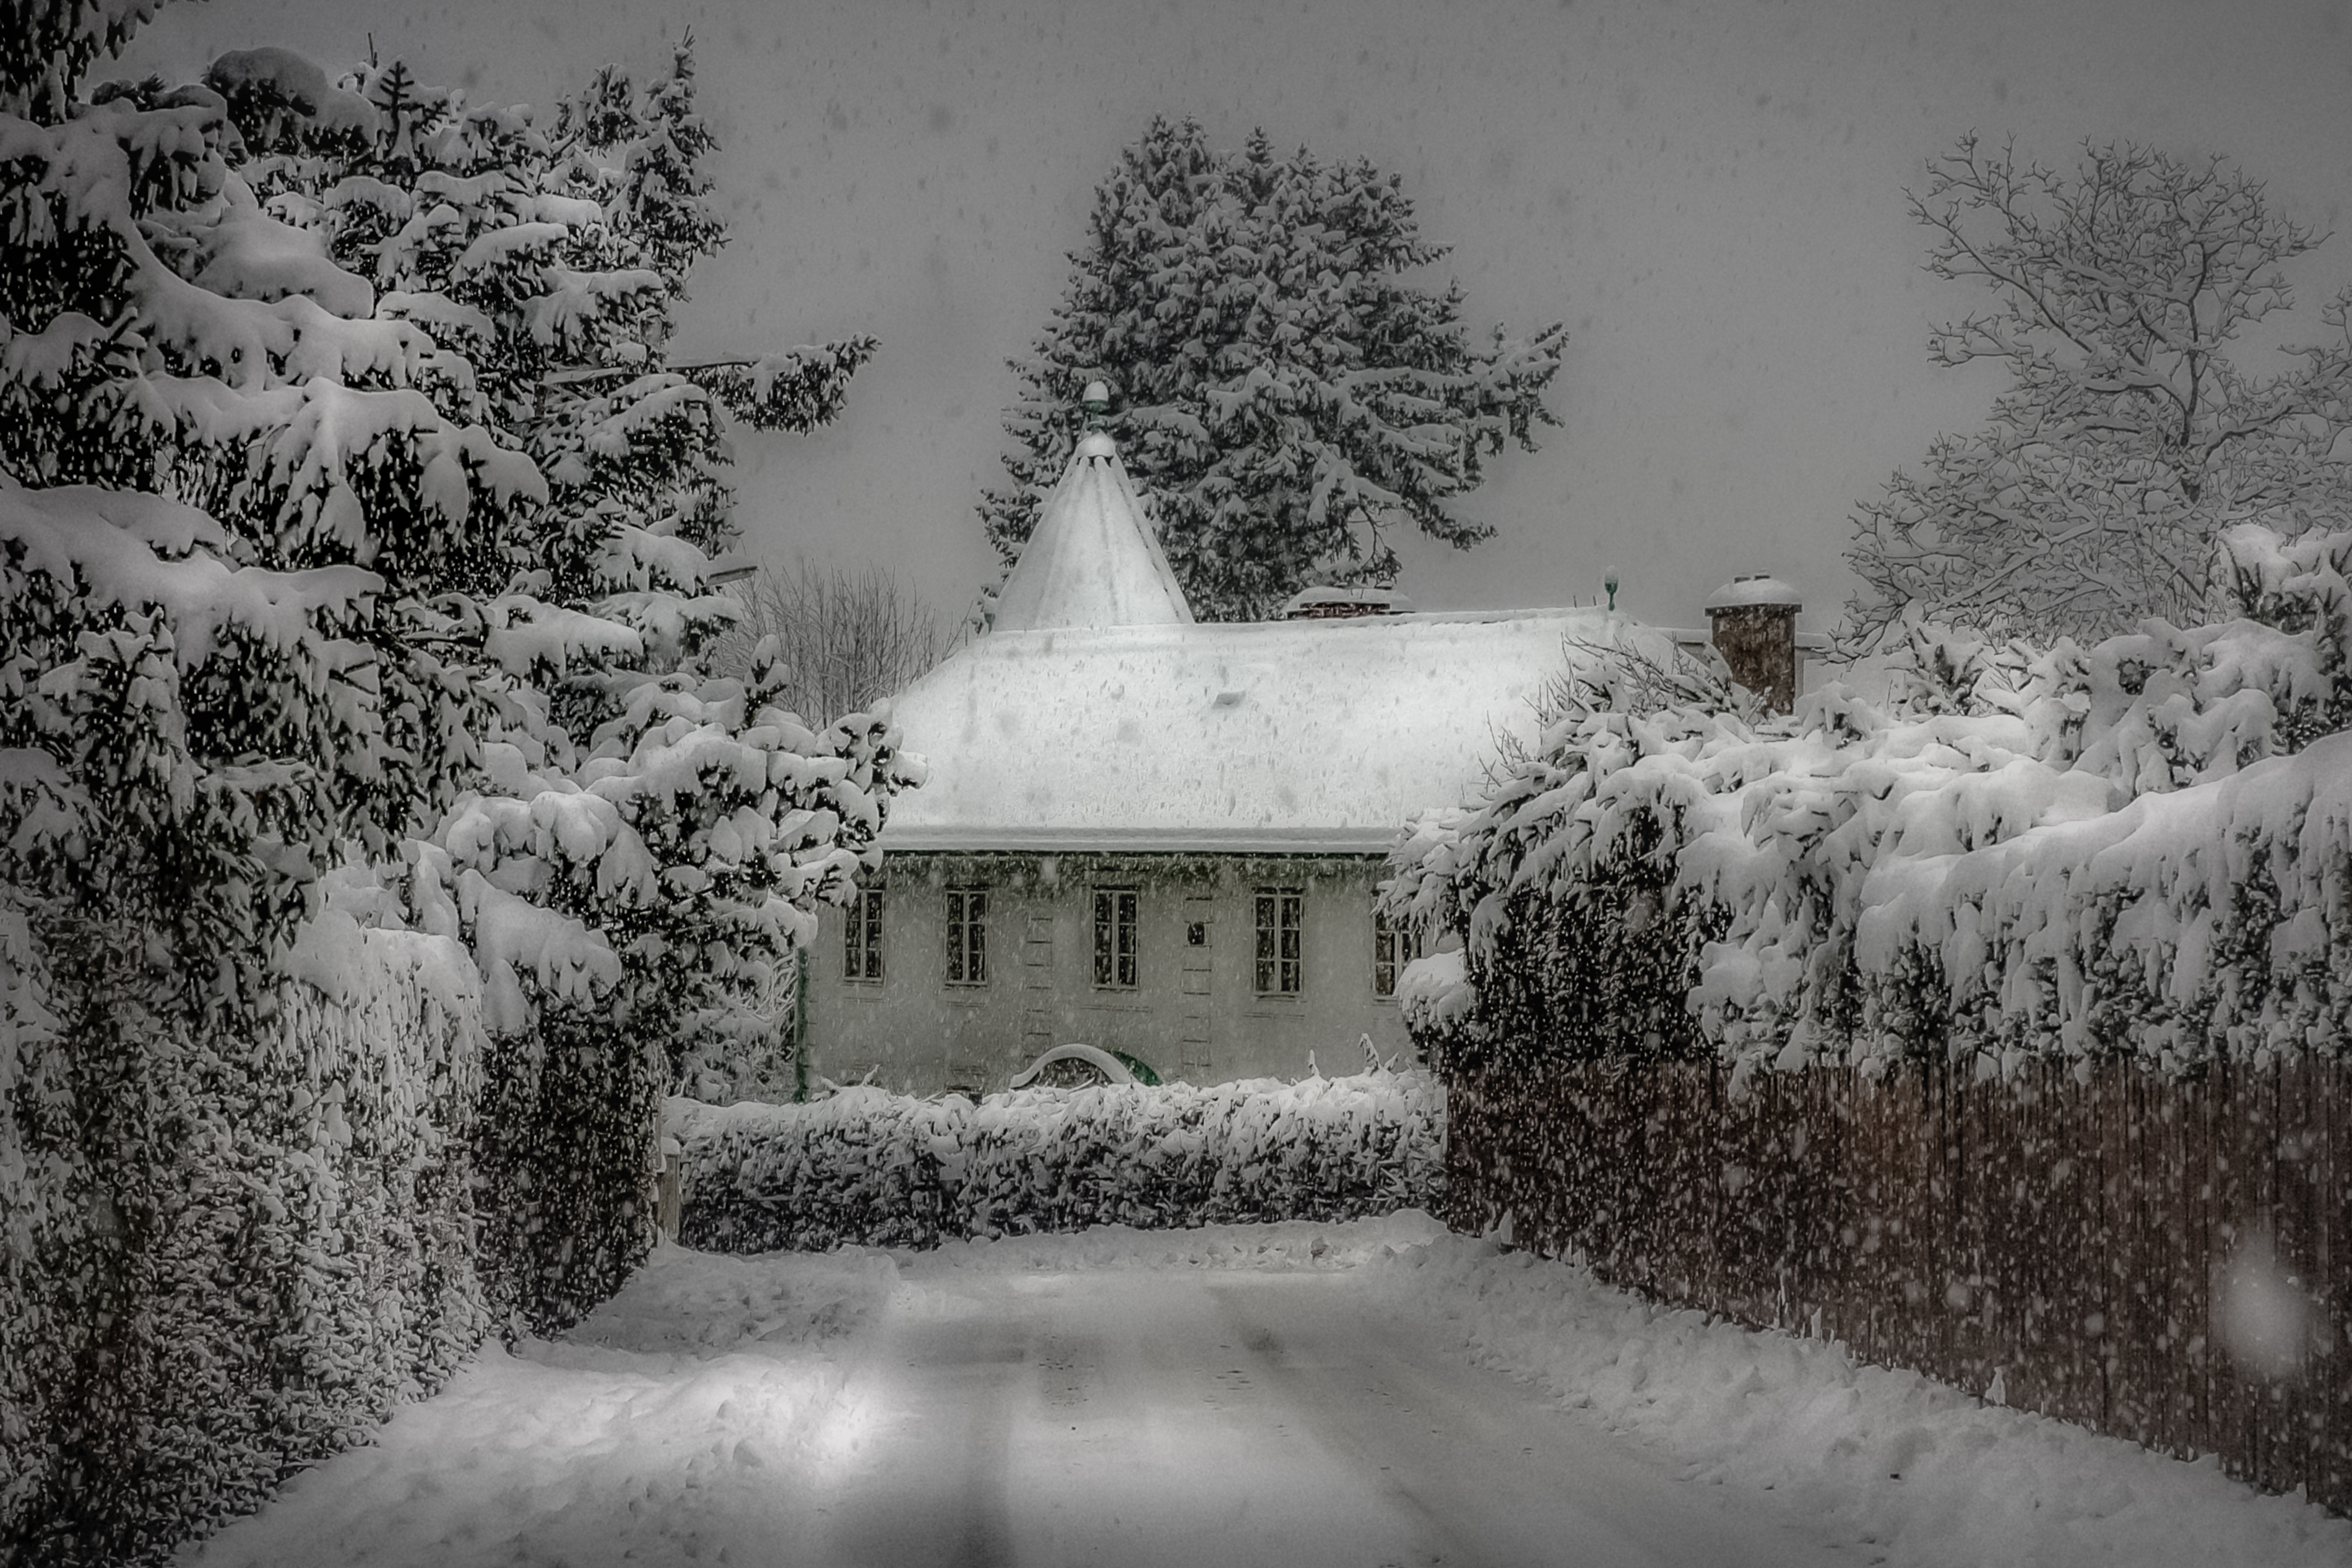
tree, outdoor, snow, winter, black and white, white, street, house, weather, gray, monochrome, season, austria, blizzard, graz, snowflakes, freezing, dreamlike, monochrome photography, winter storm, rain and snow mixed